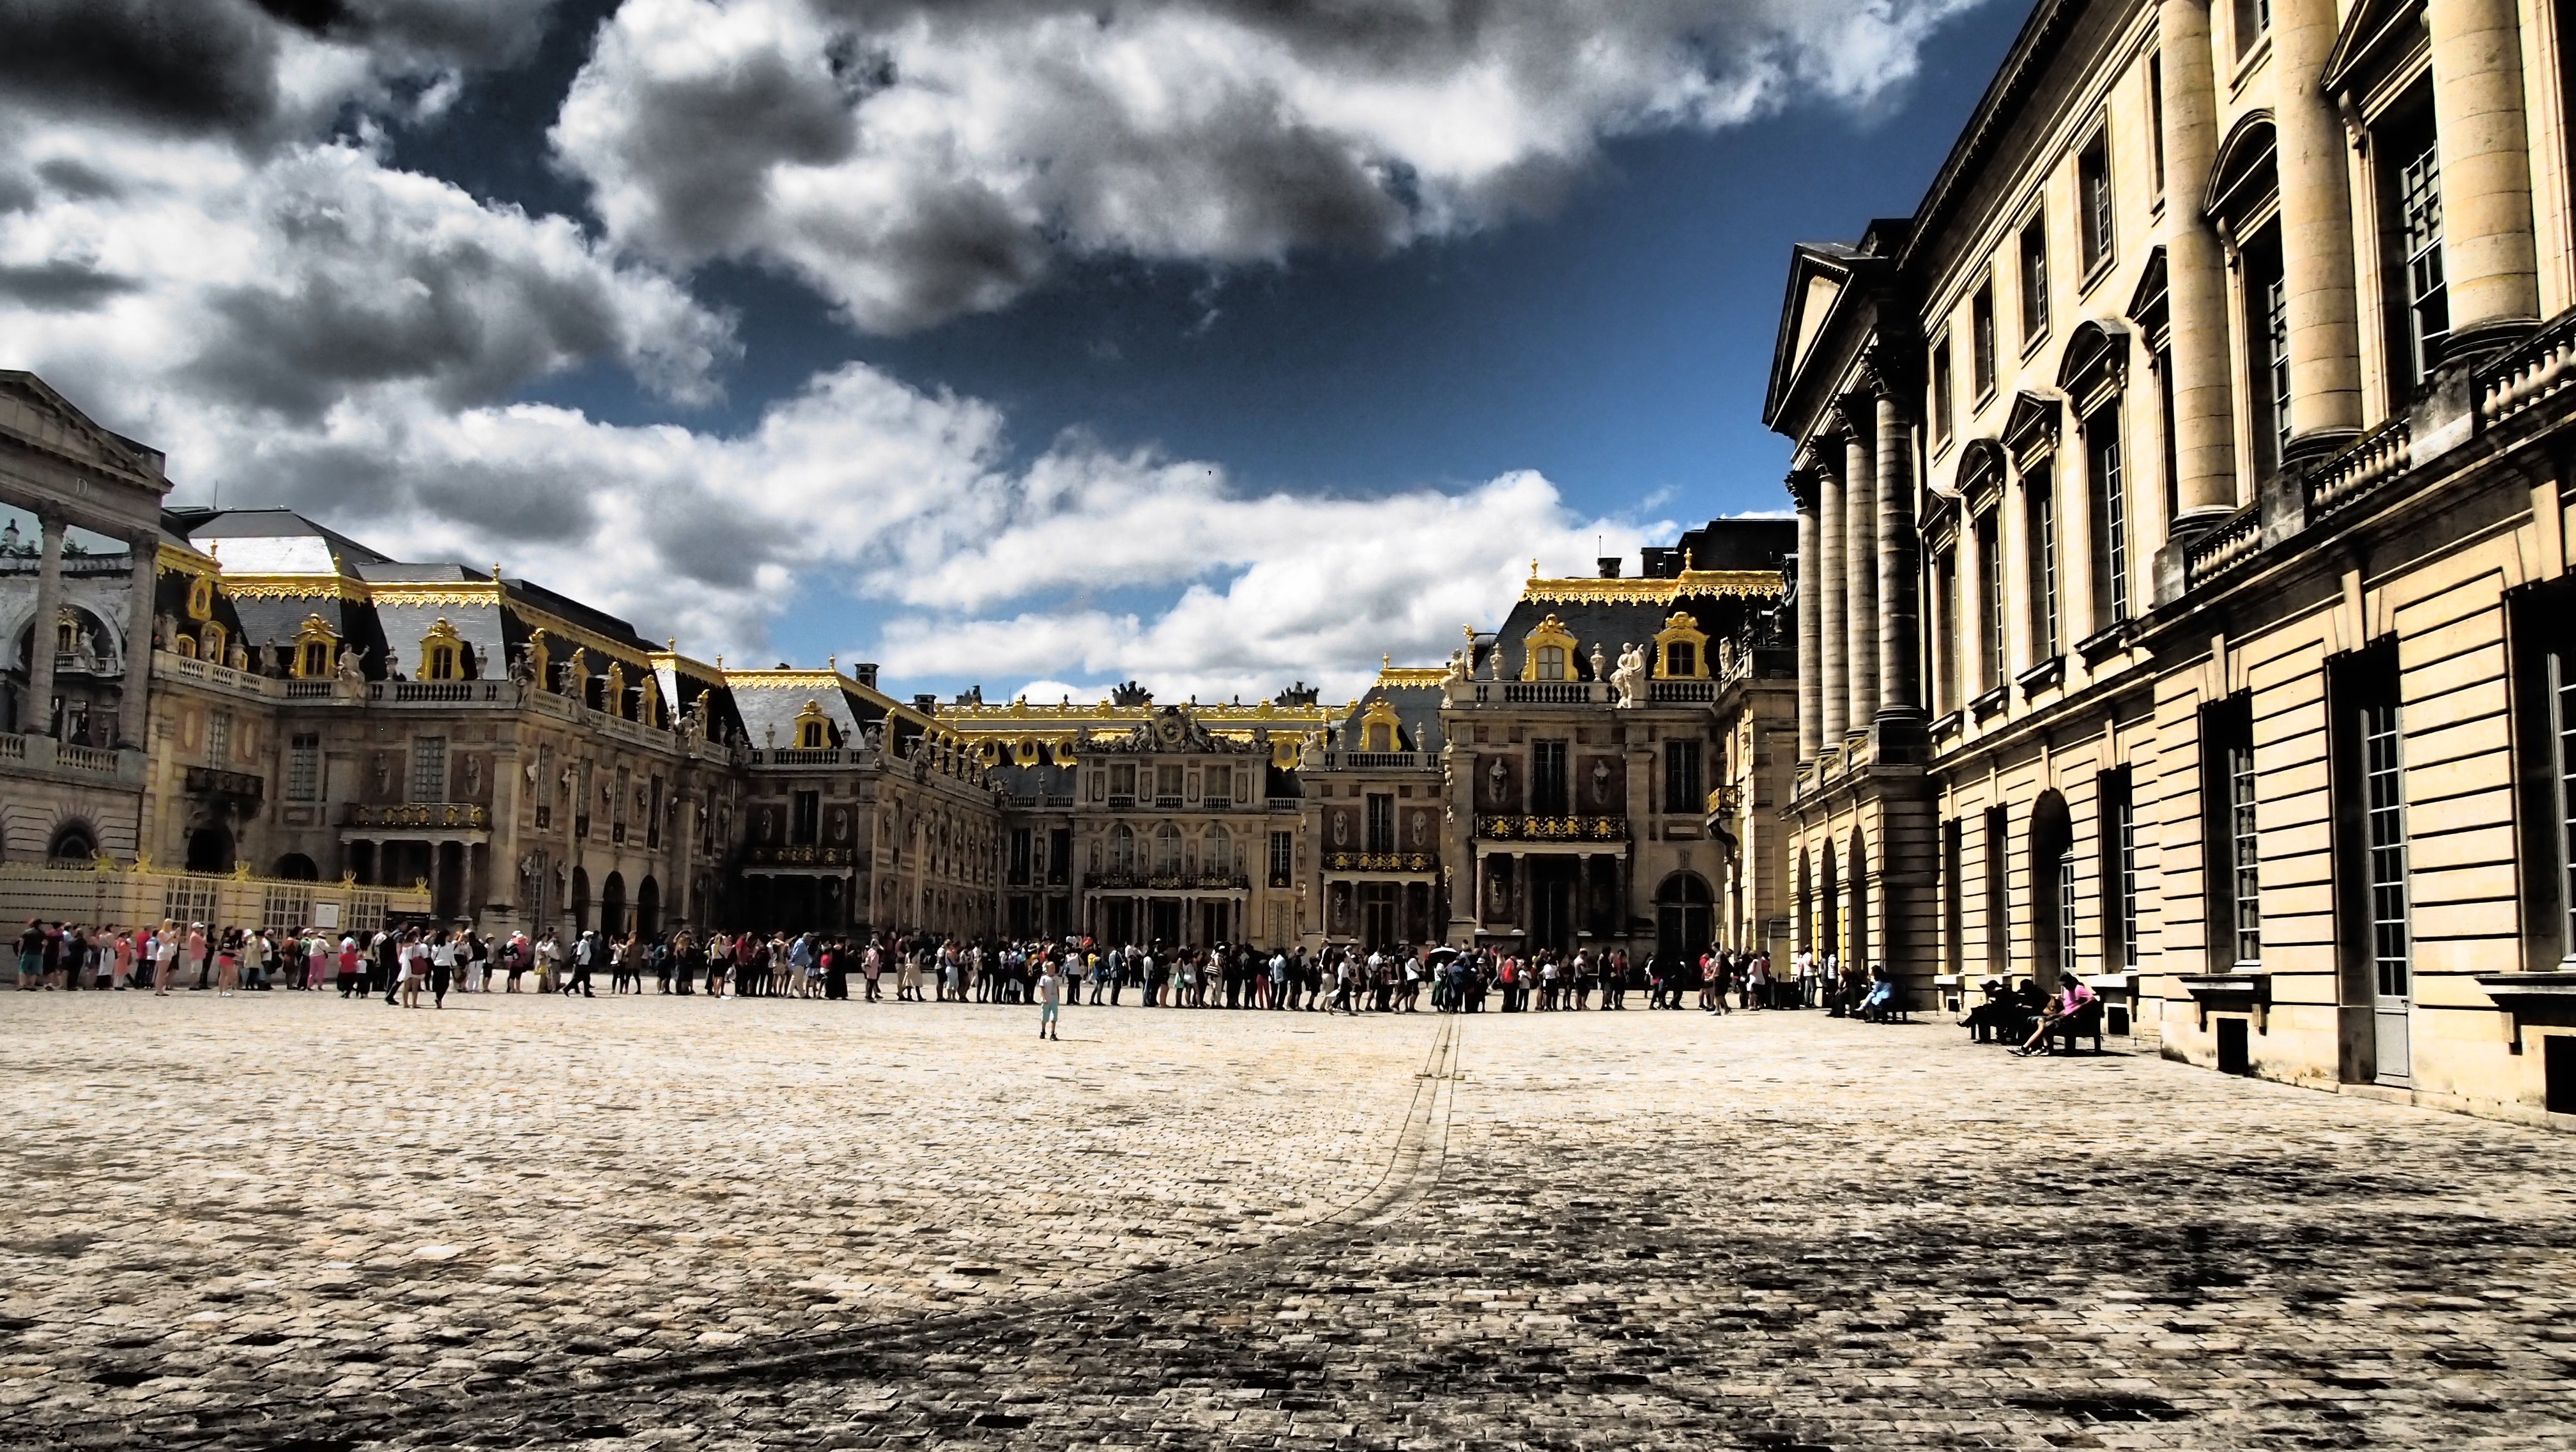
snow, winter, architecture, road, street, town, palace, city, paris, cityscape, downtown, castle, landmark, places of interest, town square, versailles, neighbourhood, urban area, ancient history, human settlement